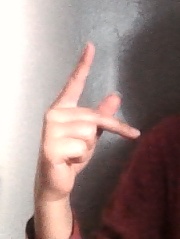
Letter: dha